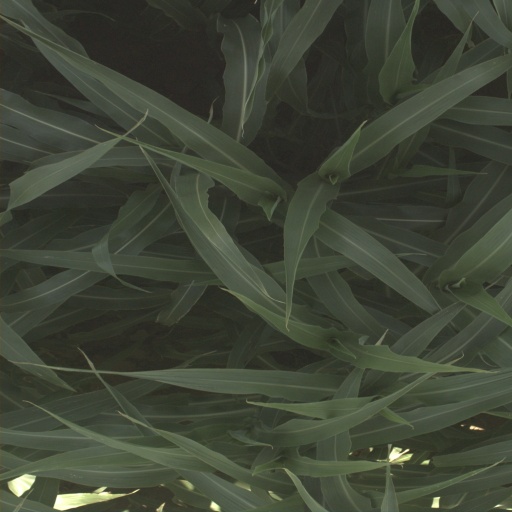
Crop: sorghum